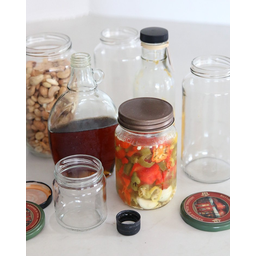
Label: glass